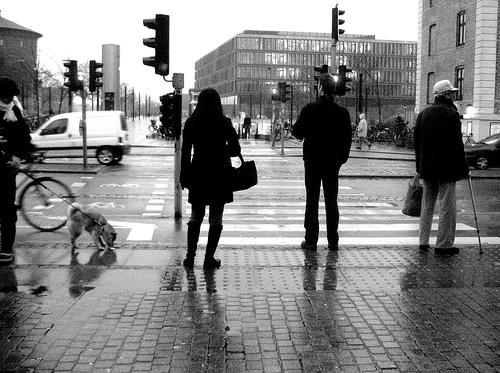
Weather: rain or strom